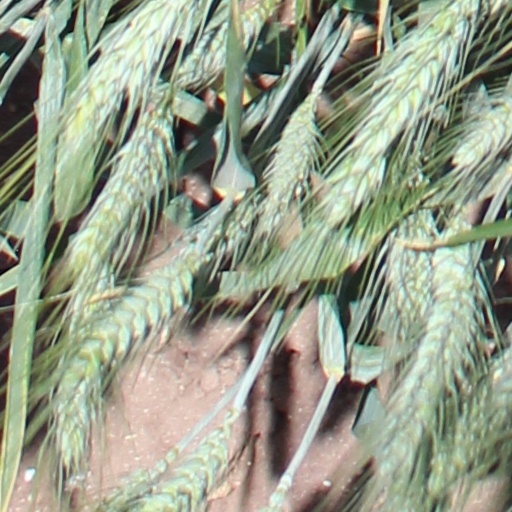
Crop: wheat